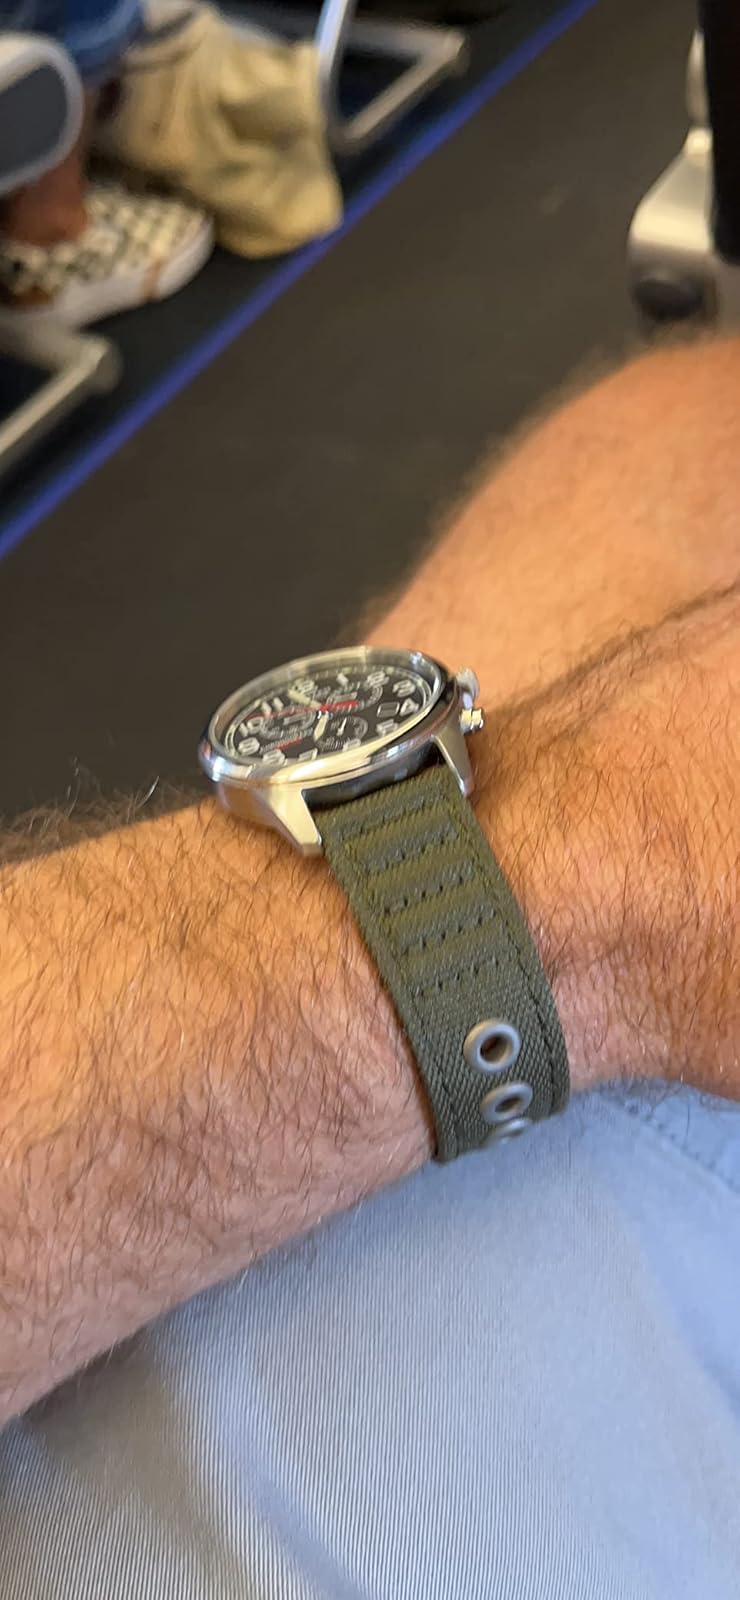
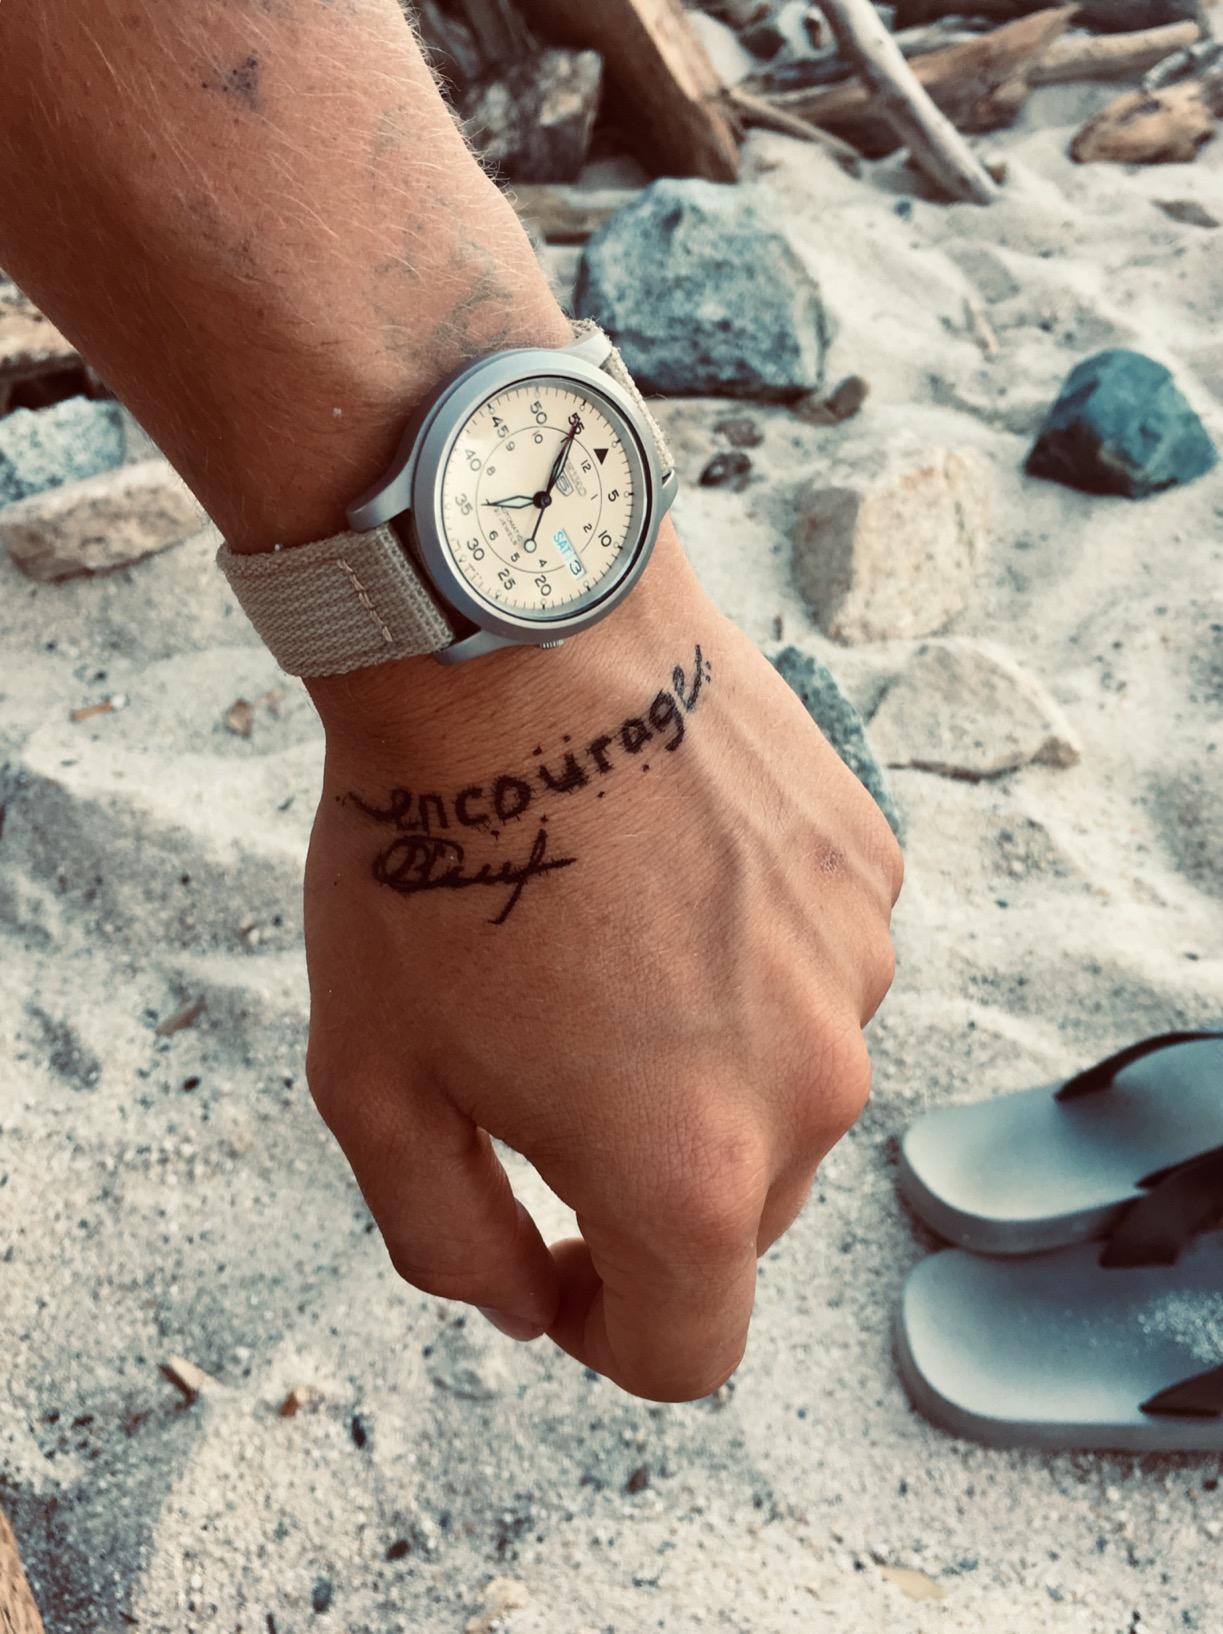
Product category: accessories_watch
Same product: no